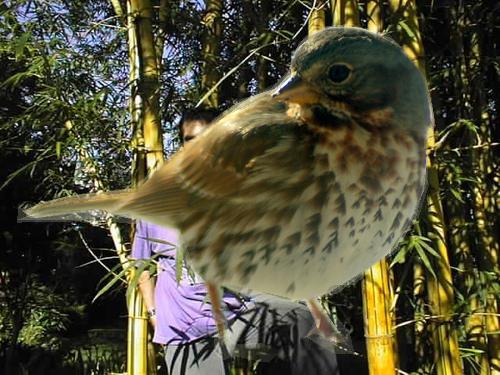
Bird species: Fox_Sparrow
Bird type: landbird
Background: land